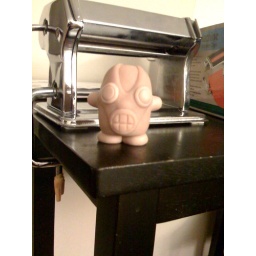
In the oven now, then water sanding tomorrow. I've learned plenty from this one to carry over to the next prototype.